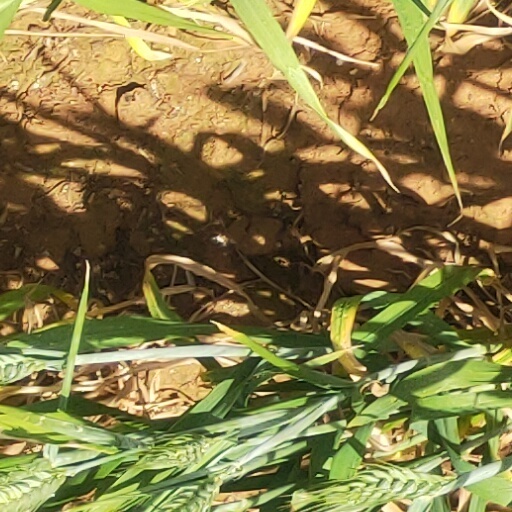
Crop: wheat